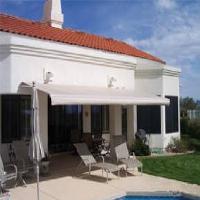
Weather: sun or clear